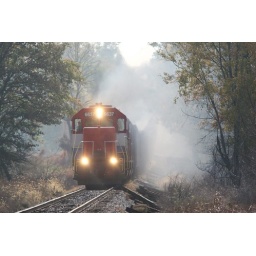
Sand storm! 6637 blows smoke and sand as it takes a charge at the long pull over the hill at Buckskin